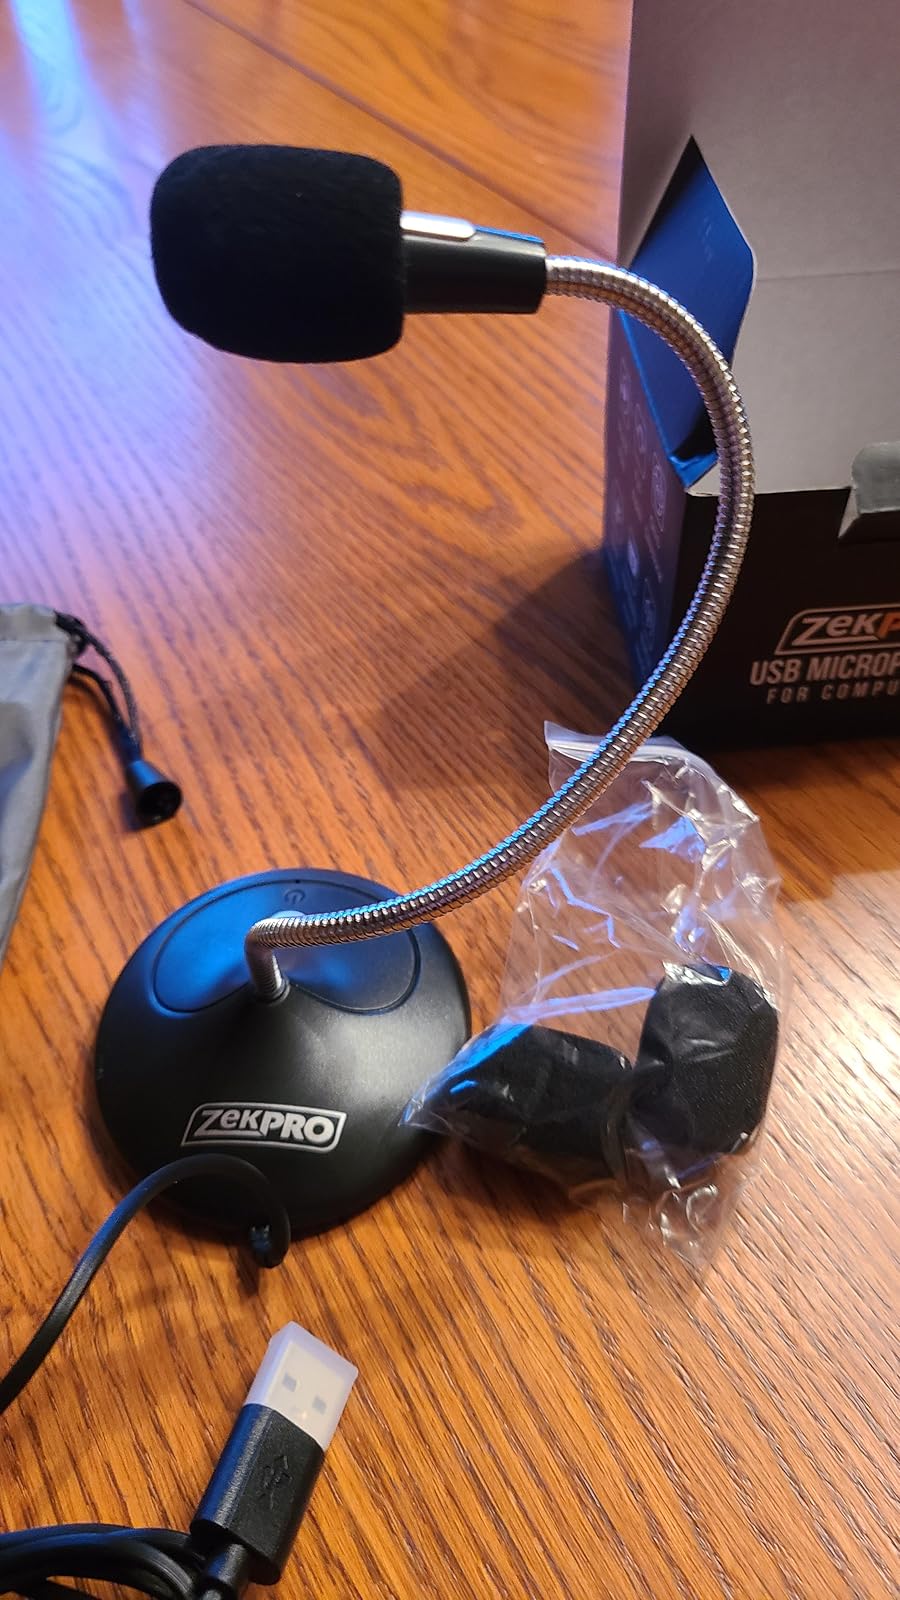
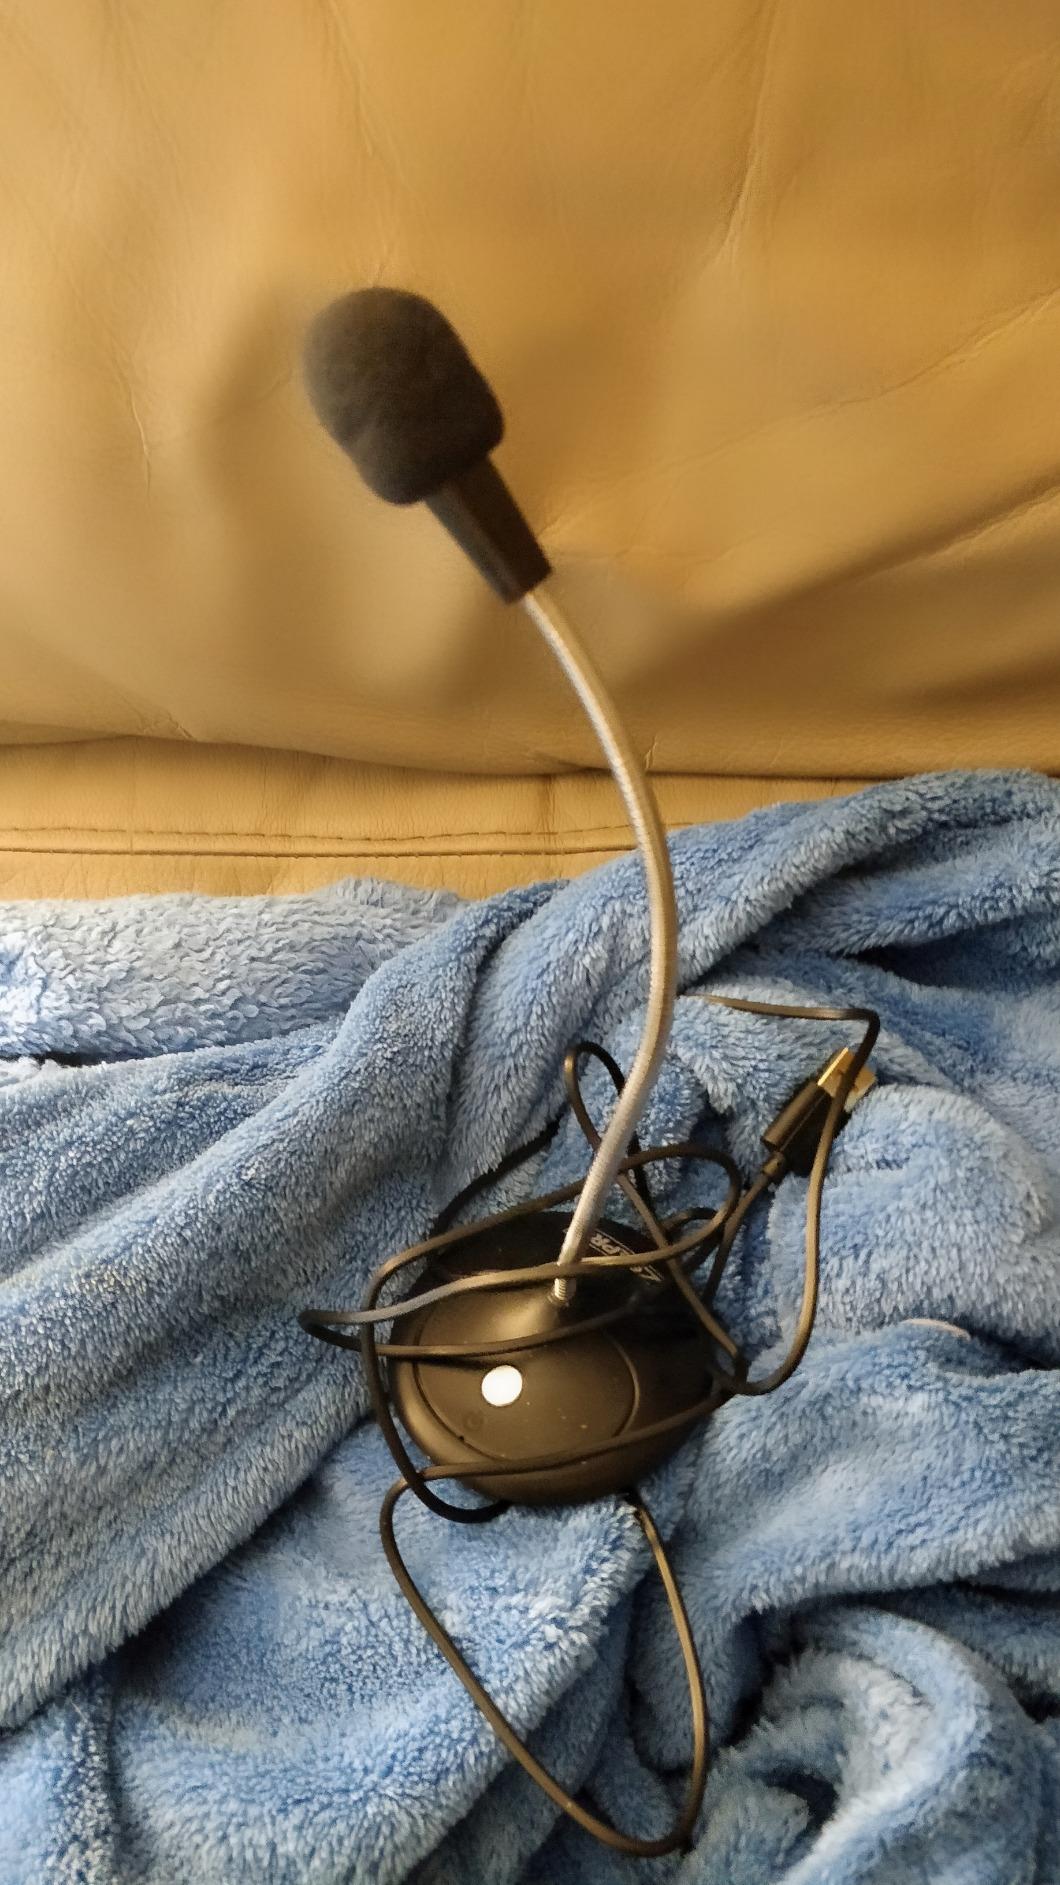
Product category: microphone
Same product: yes